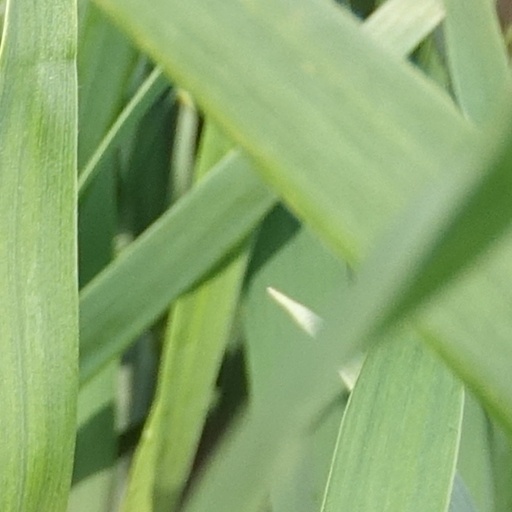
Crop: wheat